Mark Cushman

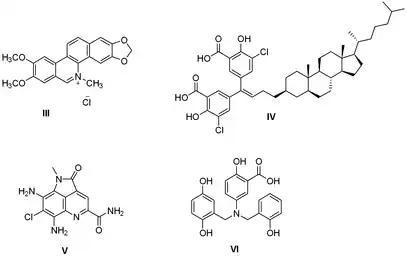
Selected natural products synthesized by Mark Cushman and co-workers

Another main contribution of Mark Cushman and his group deals with the synthesis of various natural products and pharmacologically active synthetic substances. Some of the compounds his group prepared include: the antileukemic agent nitidine chloride (III); corydaline, which possesses antinociceptive and antiallergic activities among others; thalictricavine, an inhibitor of human acetylcholinesterase and butyrylcholinesteras; berlambine; (±)-canadine; (+)-thalictrifoline; cosalane (IV), a molecule that inhibits HIV by acting on various targets; (±) chelidonine, a non-specific cholinesterase inhibitor; ammosamide B (V), a cytotoxic natural product that targets myosin; lavendustin A (VI), a tyrosine kinase inhibitor; and (+)- and-corynoline.